Geography of Toronto

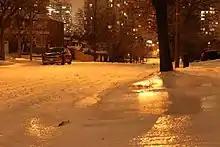
Milliken, a residential Scarborough neighbourhood, during an ice storm, on April 15, 2018.

Springs and autumns are shorter seasons than summers and winters, and they feature varied weather with alternating periods of dry, sunny weather and rain. Many days in these seasons are sunny with pleasant rather than warm or cold temperatures. Nights are generally cool, but frosts are rare. Snow can fall in early spring or late fall but usually melt quickly after contact with the ground. At these changeable times of the year, temperature contrasts (up to in extreme cases) can occur within short time frames due to rapidly changing air masses that sweep across the continent, often accompanied by high winds. Due to these airmass changes, temperatures of or above have been recorded as early as April 16 and as late as October 8. Conversely, temperatures of or below at night have been recorded as early as November 6 and as late as April 18. Snowfall has been reported as early as October 1 and as late as May 28. Toronto's weather is affected by the relative position of the polar jet stream and continental storm track, both of which pass over or near to the area with some frequency. This is determined by a number of complex global weather drivers, such as El Niño–Southern Oscillation (ENSO), North Atlantic oscillation (NOA) / Arctic oscillation (AO) and the polar vortex.